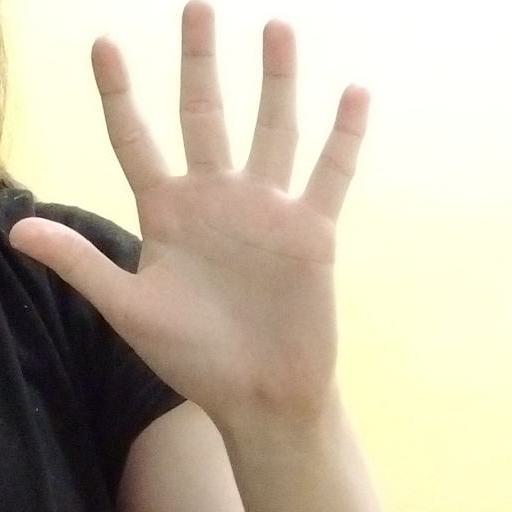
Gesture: palm